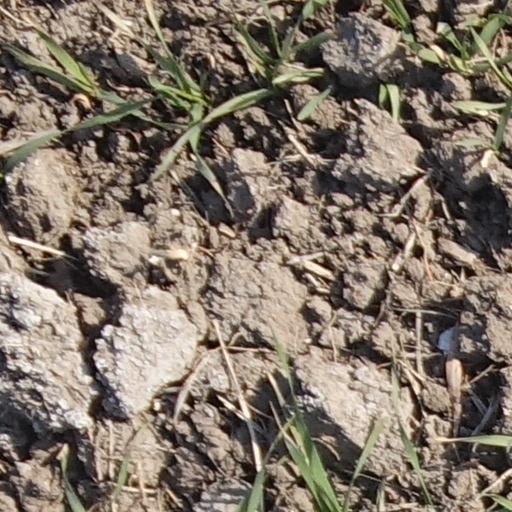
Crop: wheat